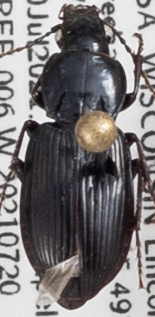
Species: Pterostichus mutus
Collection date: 2021-07-20
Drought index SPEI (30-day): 0.184
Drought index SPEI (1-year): -0.074
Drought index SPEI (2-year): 1.13